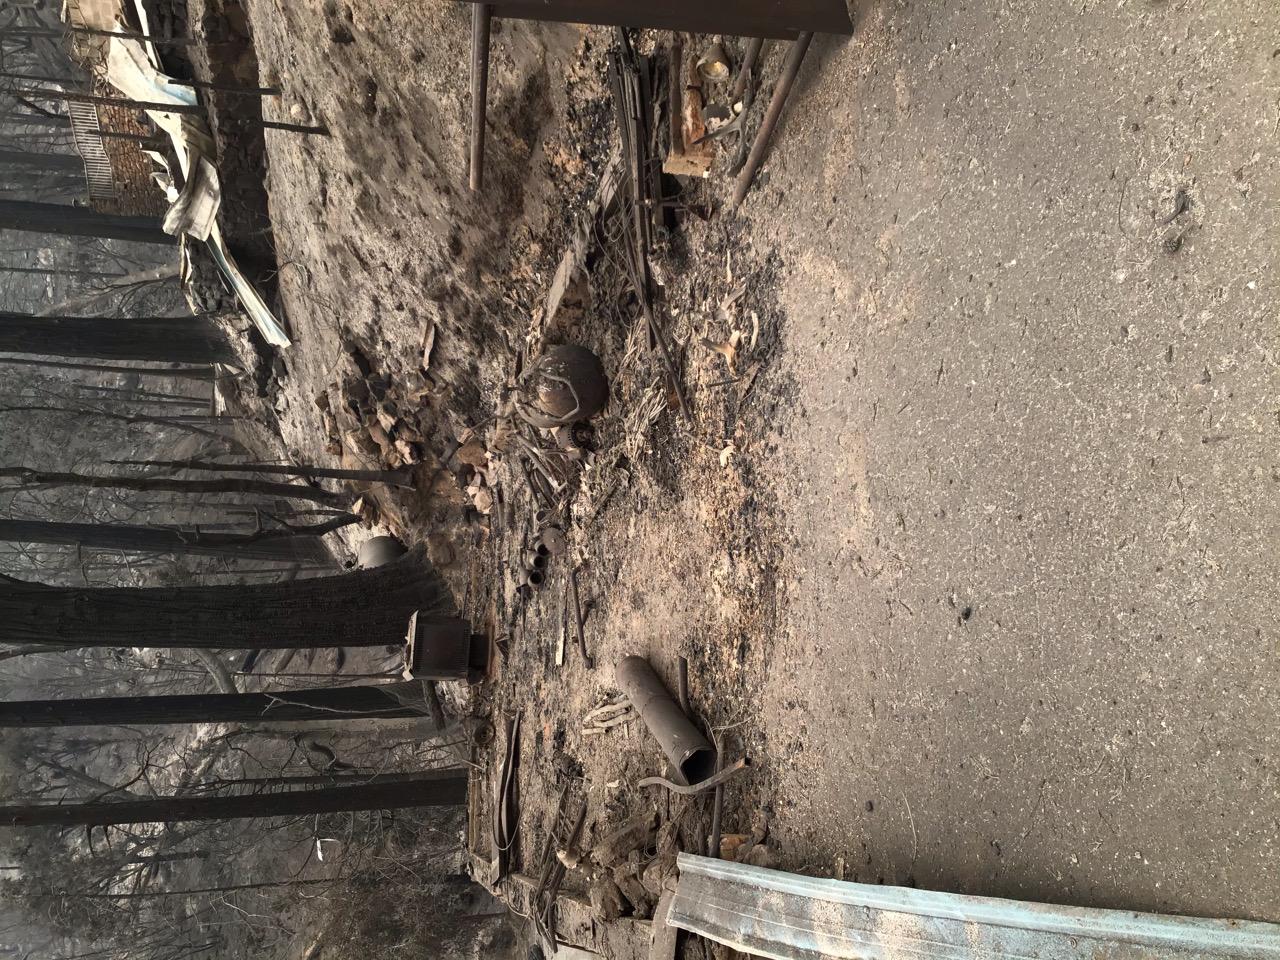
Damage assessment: destroyed